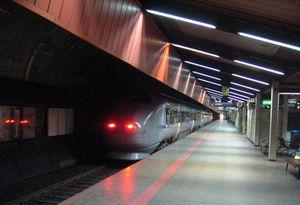
La gare du Nationaltheatret est une gare ferroviaire norvégienne située en plein cœur du centre-ville d'Oslo, sous la place du 7 juin. Elle doit son nom au fait d'être toute proche du Nationaltheatret.